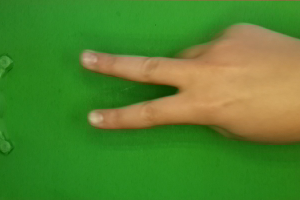
Label: scissors